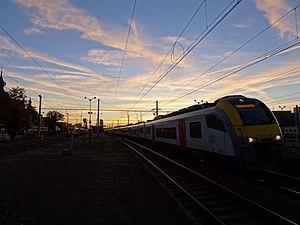
A nine-car S1 train awaiting departure at Schaerbeek station
La gare de Schaerbeek est une des plus grandes gares ferroviaires belges, située sur les territoires des communes de Schaerbeek et Bruxelles-Ville, dans la Région de Bruxelles-Capitale.